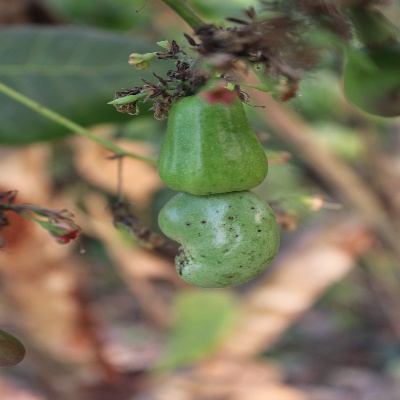
Crop: Cashew
Condition: gumosis